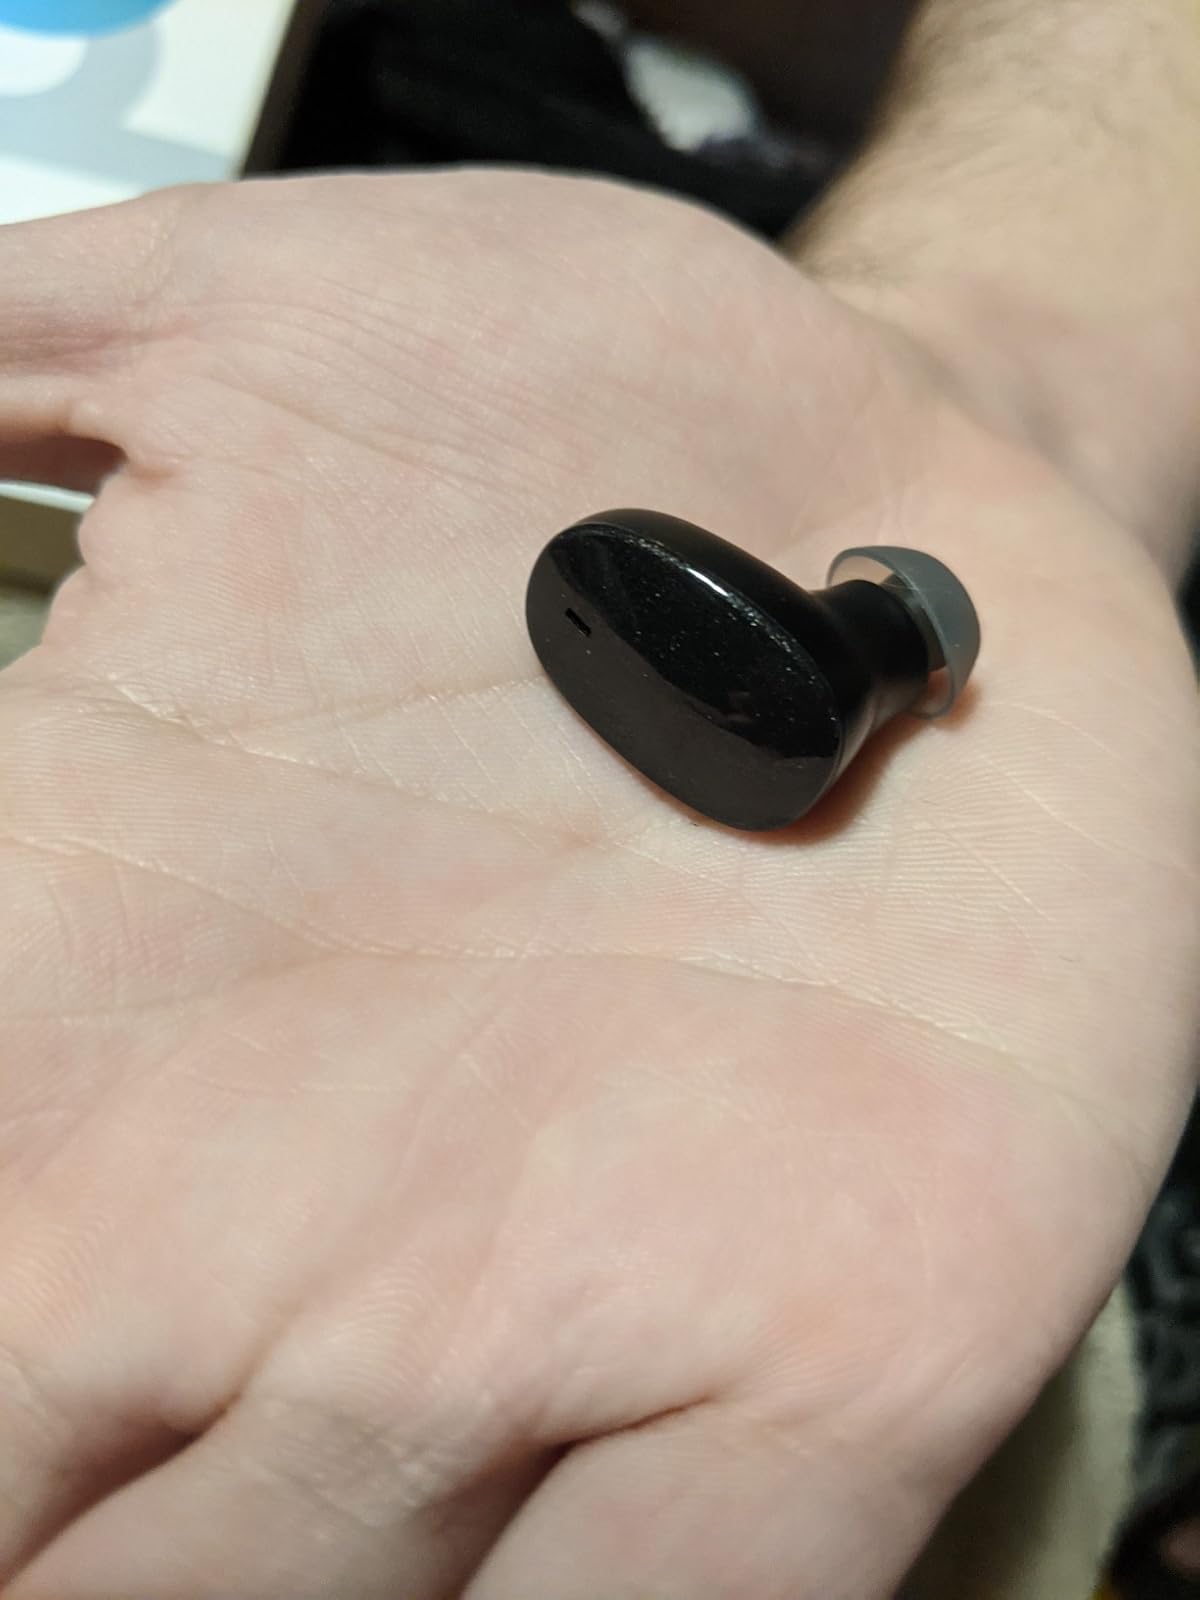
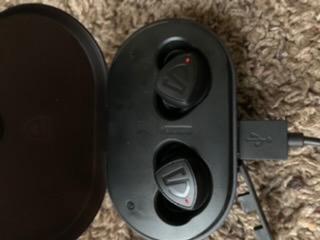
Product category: earbuds
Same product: no